Maria Caniglia

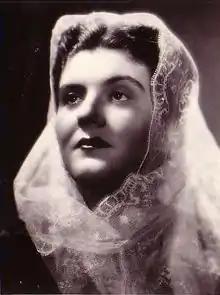
Maria Caniglia as Amelia in "Un ballo in maschera".

Maria Caniglia (5 May 1905 – 16 April 1979) was one of the leading Italian spinto sopranos of the 1930s and 1940s.